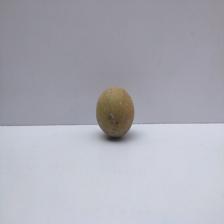
Size: Small